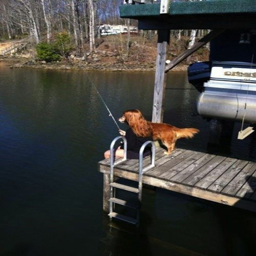
funny pictures of dogs made at the right time